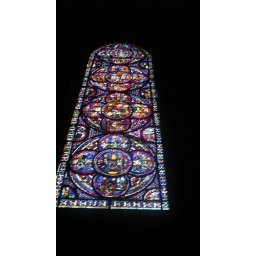
A good example of the characteristic blue Chartres is known for in its 13th century stained glass windows.